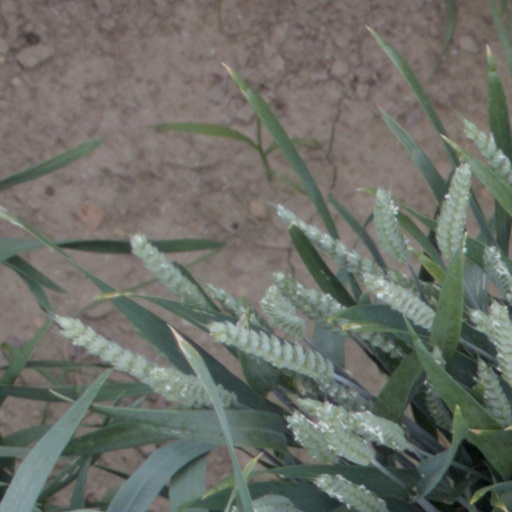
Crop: wheat